HNLMS Tromp (F801)

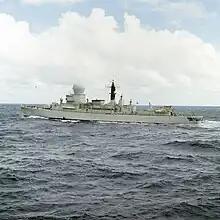
"Tromp" at sea; profile view

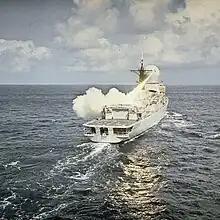
"Tromp" firing her Standard surface-to-air missile.

HNLMS "Tromp" was one of two s and was built at the KM de Schelde in Vlissingen. The keel laying took place on 4 August 1971 and the launching on 3 June 1973. The ship was put into service on 3 October 1975.